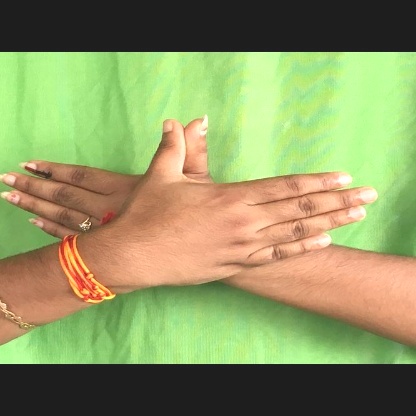
Mudra: Garuda